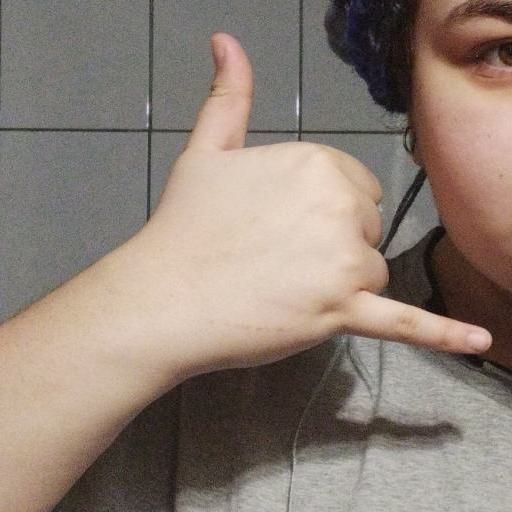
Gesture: call